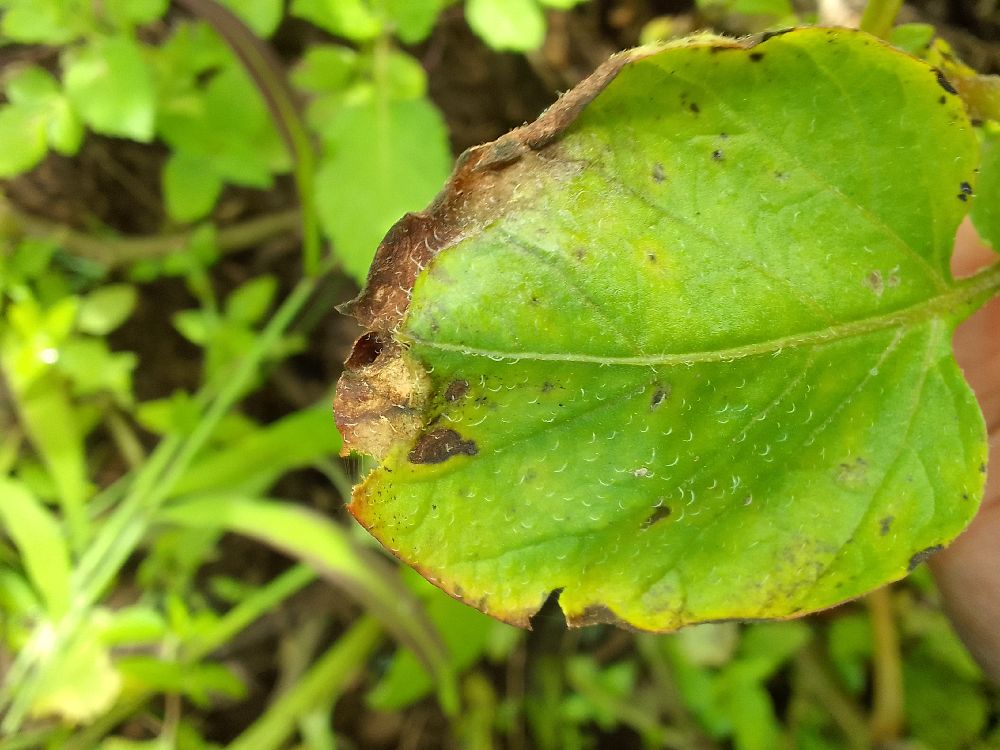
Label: Early blight